Piano Sonata in A minor, D 784 (Schubert)

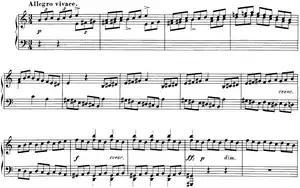
Opening of the third movement

In contrast to the slower preceding movements, the final movement contains some of Schubert's most ferocious writing for the piano.